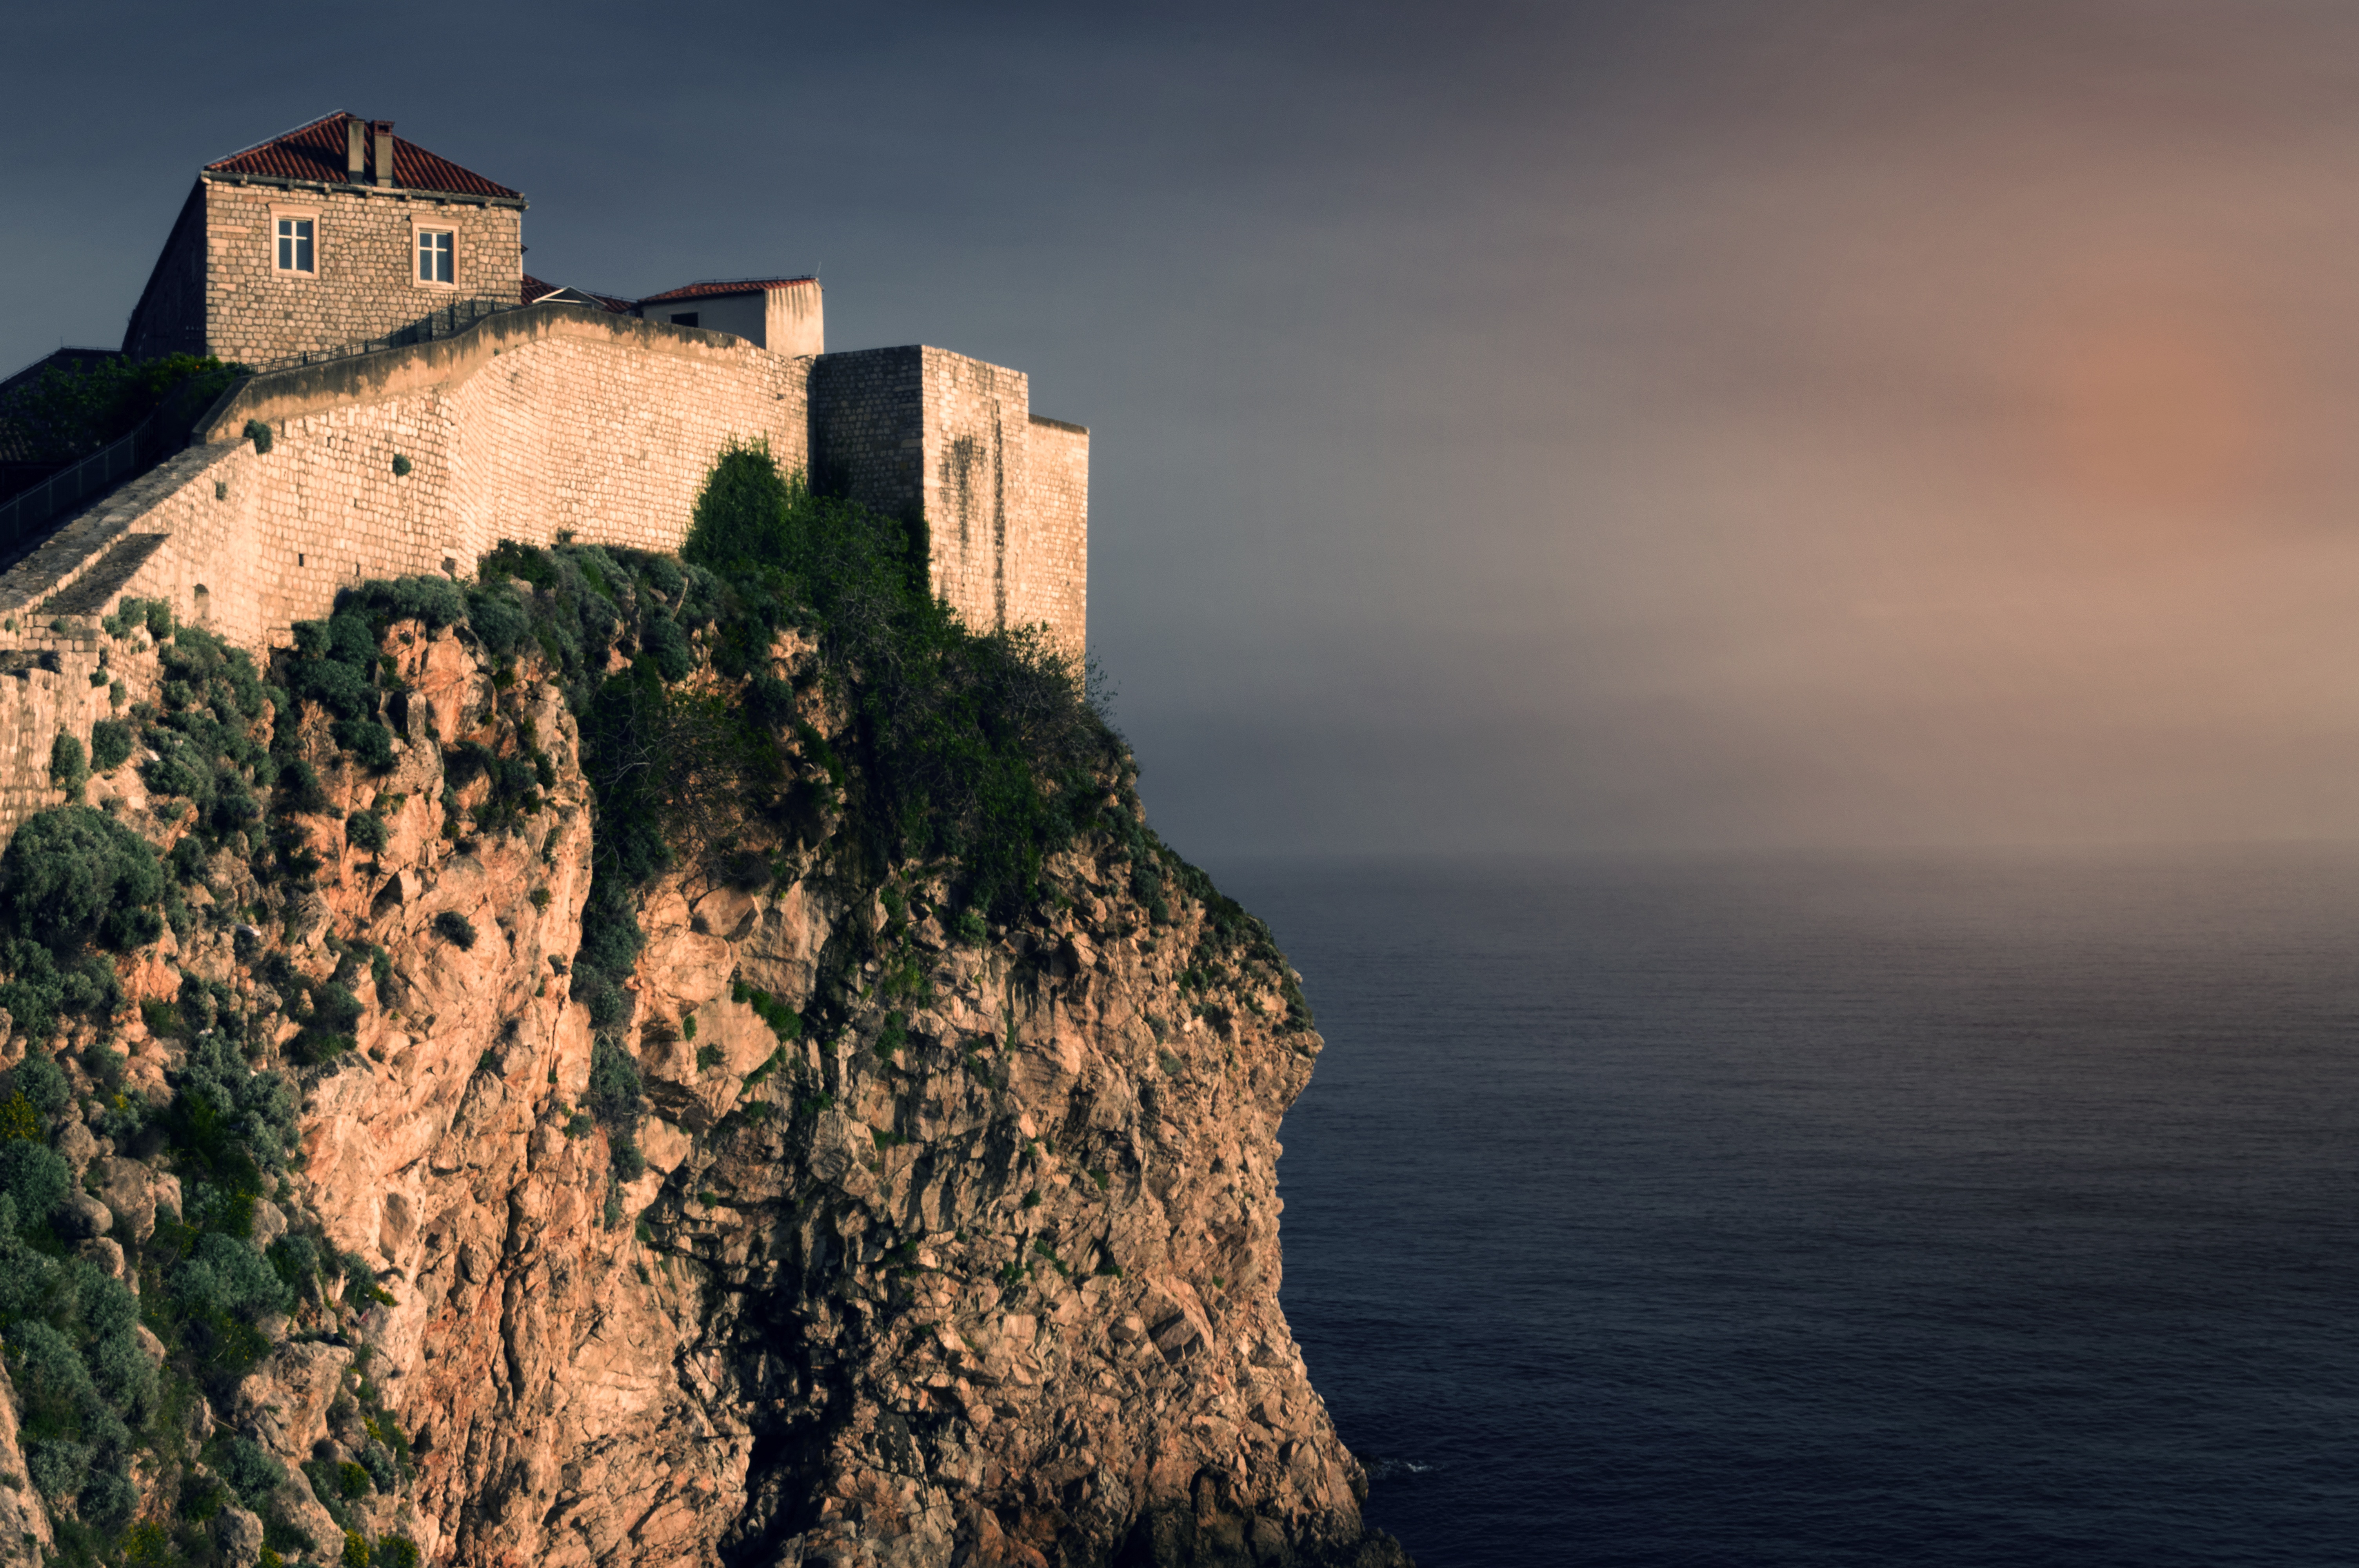
sea, coast, water, rock, ocean, lighthouse, architecture, city, stone, travel, cliff, europe, mediterranean, tower, tourism, terrain, old town, rocks, medieval, croatia, dubrovnik, walls, history, historical, cape, dalmatia